Soldiers in Revolt: GI Resistance During the Vietnam War

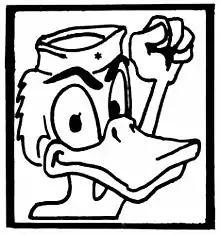
Logo of "Duck Power," official organ of "GI's Against Fascism"

According to Cortright's research, the U.S. Army experienced "more internal turmoil in Germany" than anywhere other than Vietnam. By early 1971, the numbers of GIs active in the political movement "had grown to massive proportions." There were dozens of organizations, and numerous underground newspapers were being produced at various bases. The April 11, 1971 issue of the English-language "Overseas Weekly" summarized this fact with the two-page headline, "GIs Declare War on the Army" (see image). The accompanying article described numerous incidents like one at the 78th Engineers Battalion in Karlsruhe where 20 Black and white GIs burned the battalion headquarters and damaged 23 trucks using Molotov cocktails and a pickax. In March that year, about 700 (more than 50%) of the soldiers at Camp Pieri in Wiesbaden signed a petition "protesting discrimination, excessive harassment, and intolerable living conditions". Several hundred GI also gathered at the base gym cheering a call for a mass strike. In mid-1971, another incident occurred at the 93rd Signal Battalion in Darmstadt that received significant press coverage internationally. In response to a Black soldier's unjust arrest, 53 Black GIs attempted to meet with the battalion commander to demand justice. Instead, they were confronted with "bayonet-wielding riot troops" who hauled them off to the brig. As the news spread, civil rights groups got involved, including the ACLU and the NAACP, and the antiwar movement began to take up the case of the "Darmstadt 53". The army ended up dropping the charges like a hot potato and freeing all involved.